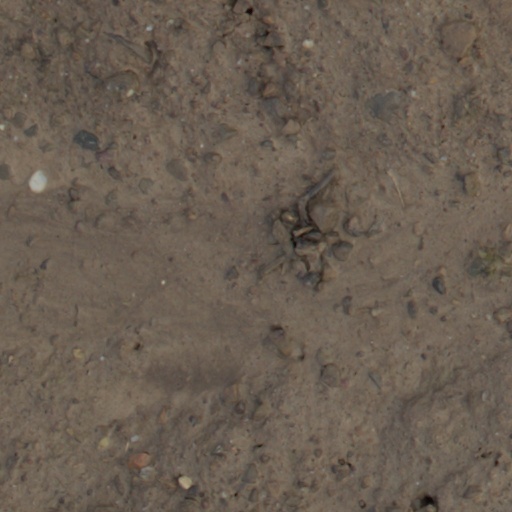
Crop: wheat